Valkyrie no Bōken

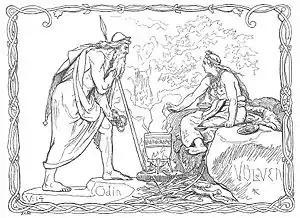
The characters and setting of "Valkyrie no Bōken" were based on Norse mythology.

Being one of the first third-party companies for the console, Japanese company Namco was seeing great success with their releases on Nintendo's highly-popular Family Computer. Their arcade game ports such as "Pac-Man" and "Xevious" were unprecedented successes, and generated a lot of revenue for the company. Seeing the Famicom as the next evolution in video games, Namco began to develop exclusive titles for the console instead of simply ports or remakes of their earlier arcade games. The first of these was "Star Luster" in 1985, a well-received space combat simulation game. With games like "The Legend of Zelda" being hugely popular for the console, Namco decided their next game would be a similar role-playing game, with a large, vast world and unique characters.